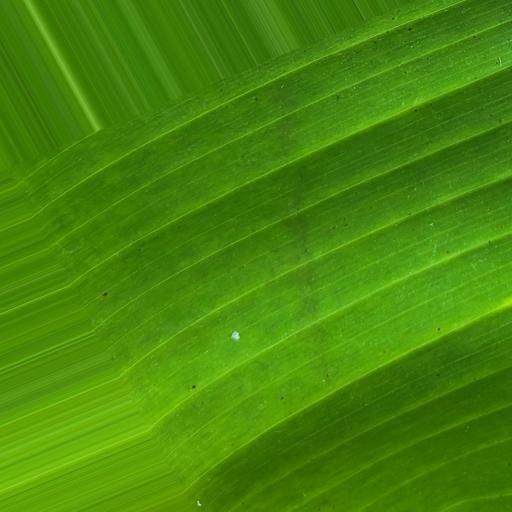
Label: banana_healthy_leaf